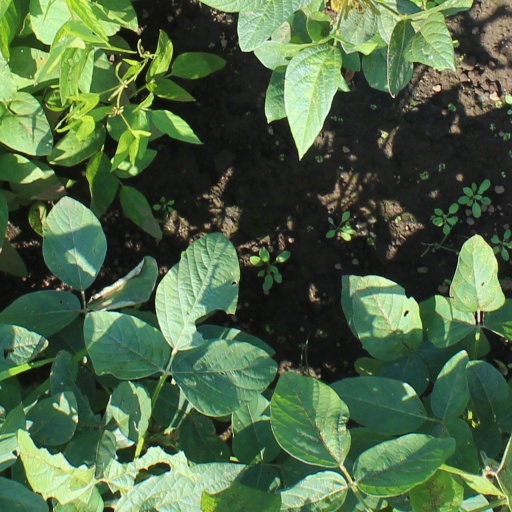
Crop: soybean